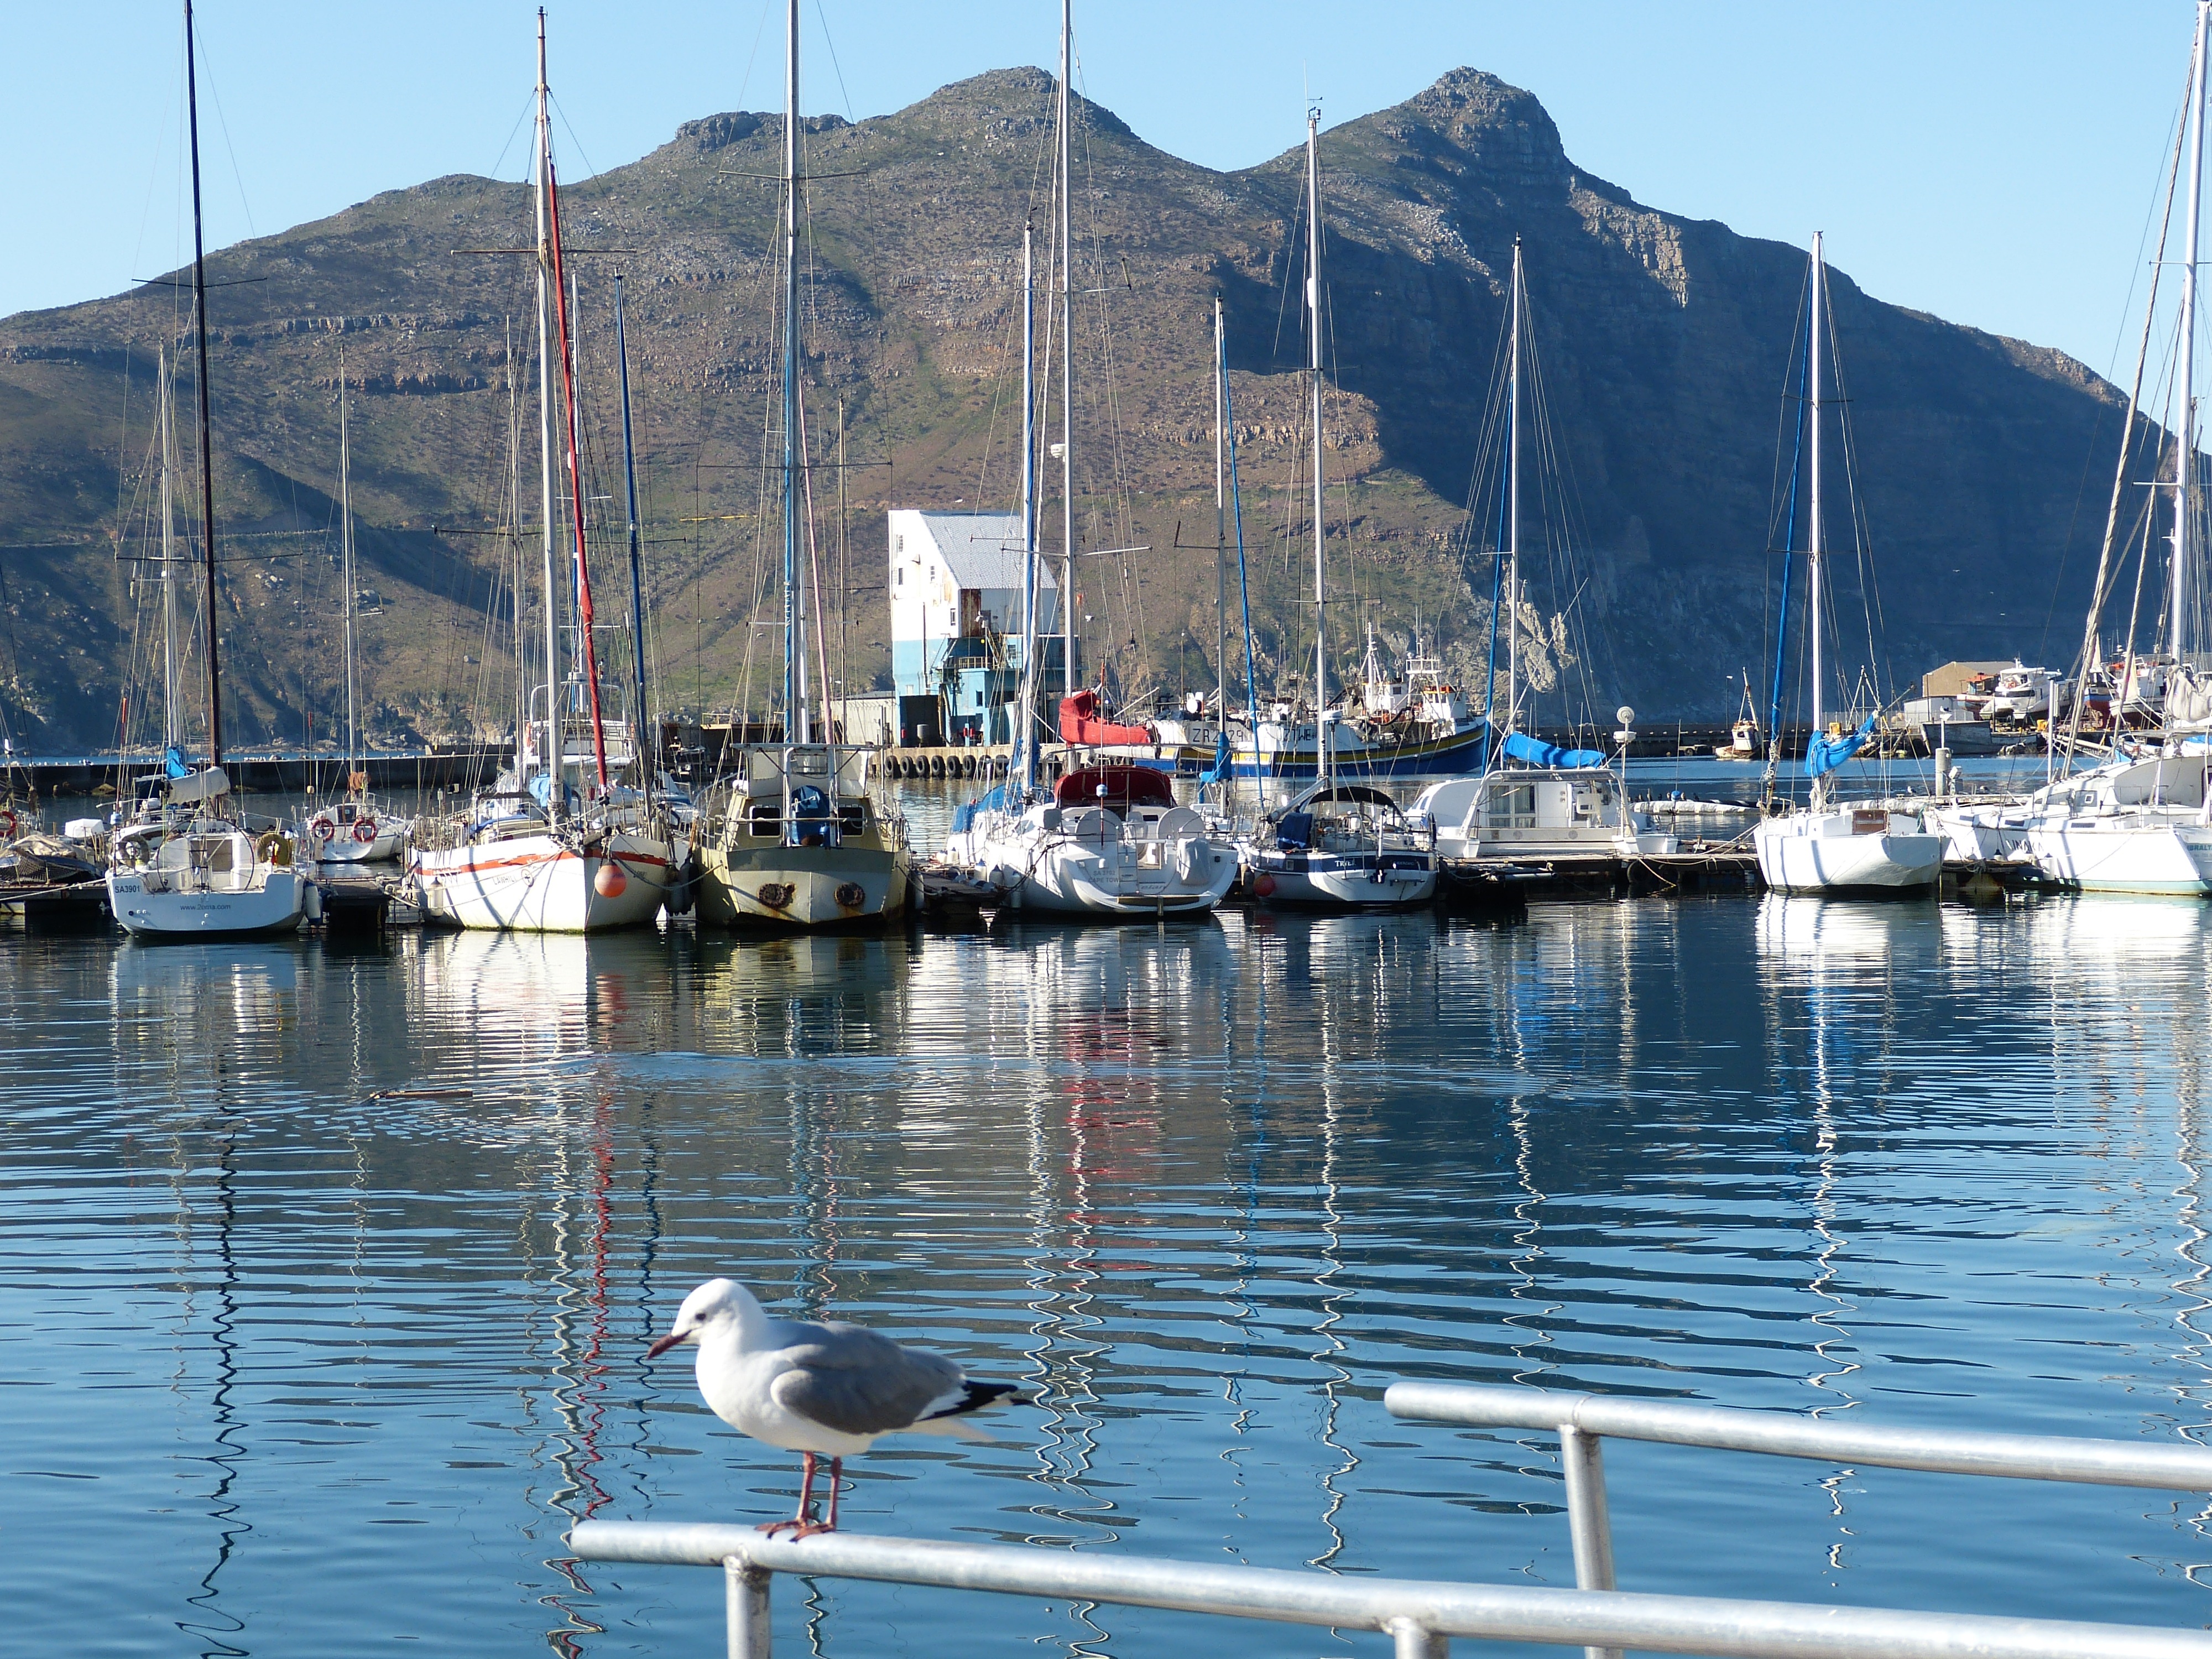
sea, water, ocean, dock, boat, lake, ship, seagull, boot, reflection, vehicle, mast, sailing, bay, harbor, marina, port, boating, mountains, sail, sailing vessel, watercraft, cape, south africa, cape town, cape peninsula, hout bay